Kabandha

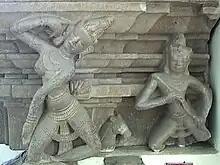
Kabandha was born as a Gandharva – a celestial musician (right) here pictured with an Apsara, celestial dancer. (10th-century Cham "Dancers' Pedestal" of the Tra Kieu style.)

The "Ramayana" narrates that Kabandha was born as a gandharva (celestial musician) named Vishvavasu. He was the son of the Gandharva Sri Vishvavasu or Sri and was also known as Danu (दनु). Vishvavasu performed penance and got the boon of immortality from the creator-god Brahma. He became arrogant due to his boon and attacked Indra, the god-king of heaven. Indra used his celestial weapon the Vajra (thunderbolt) and drove Vishvavasu's head and thighs into his body. Vishvavasu pleaded that he be given a way to find and eat food. Upon Vishvavasu's beseeching, Indra gave him two long arms and a mouth on his belly. Indra also decreed that Kabandha would regain his original form when Rama severs his arms.